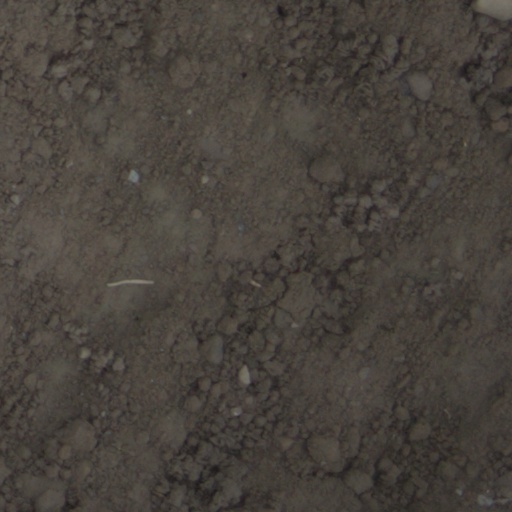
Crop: wheat